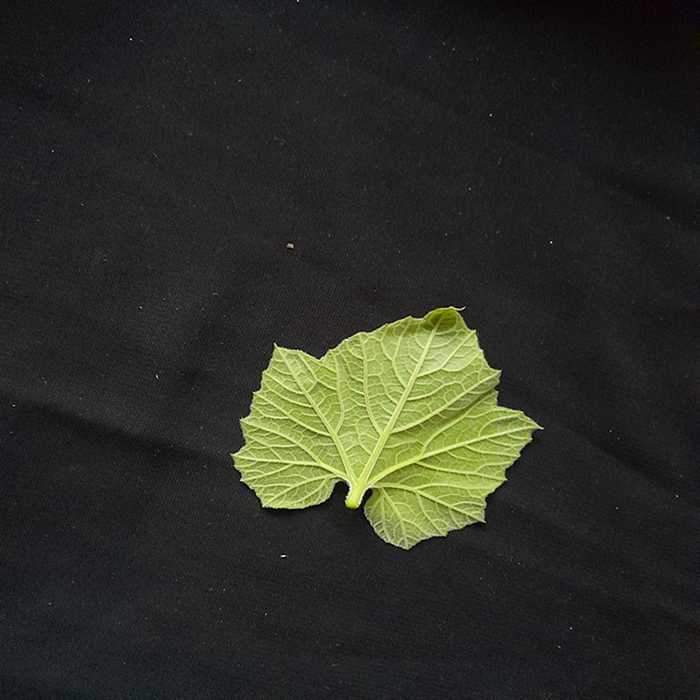
Plant: Bottle gourd
Label: Fresh leaf